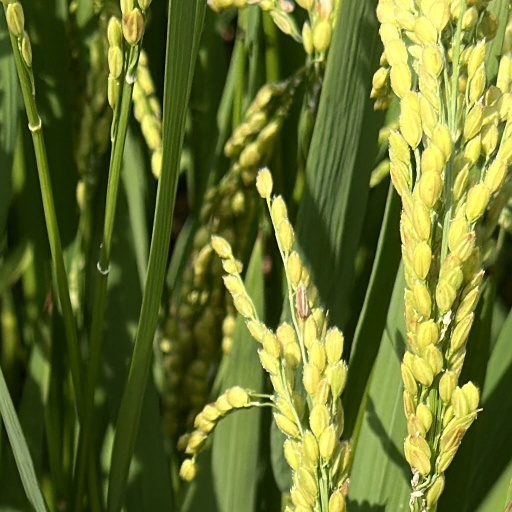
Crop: rice